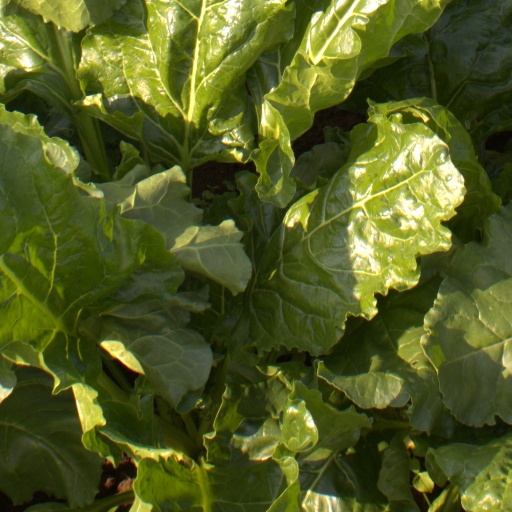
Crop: sugar beet